Wild and Free-Roaming Horses and Burros Act of 1971

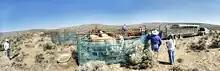
A gather of horses from the Paisley Desert Herd Management Area

The constitutionality of the new law was disputed. Up until then, feral horses and burros were considered to be under the jurisdiction of State estray laws, and managed as unclaimed livestock that the Federal government had no right to interfere with. To test this assertion, in 1974 the New Mexico Livestock Board seized 19 free-roaming feral burros which were preventing cattle from using a watering hole on federal land. The United States District Court for the District of New Mexico held that, under the , Congress could regulate "wild" animals only to protect public land from damage. The case went to the Supreme Court of the United States. In "Kleppe v. New Mexico", 426 U.S. 529 (1976), the Supreme Court ruled that Congress's power to manage public land "necessarily includes the power to regulate and protect the wildlife living there." and that, unclaimed free-roaming horses could be considered "wildlife" for purposes of determining whether Congress has the power to protect them. In "United States v. Johnson", 685 F.2d 337 (9th Cir. 1982) the act was challenged in court for being unconstitutionally vague and unconstitutionally overbroad in its definition of "unbranded and unclaimed horses". The United States Court of Appeals for the Ninth Circuit upheld the wording of the act.-